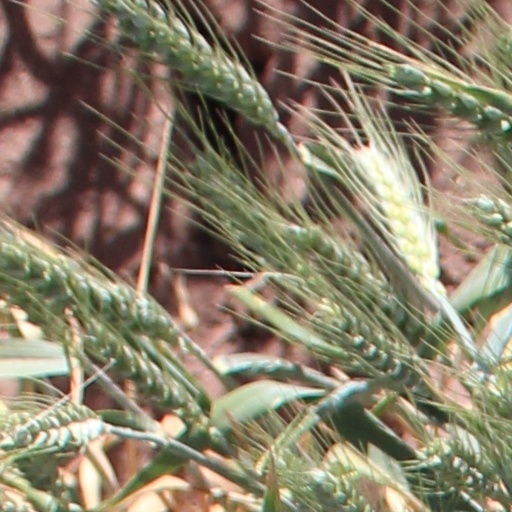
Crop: wheat